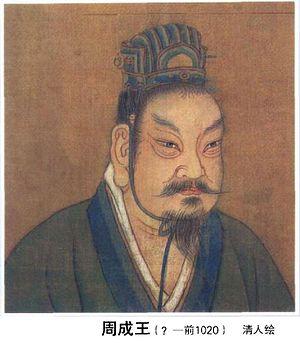
Zhou Chengwang, 周成王 de son nom personnel Ji Song fut le second roi de la dynastie Zhou.